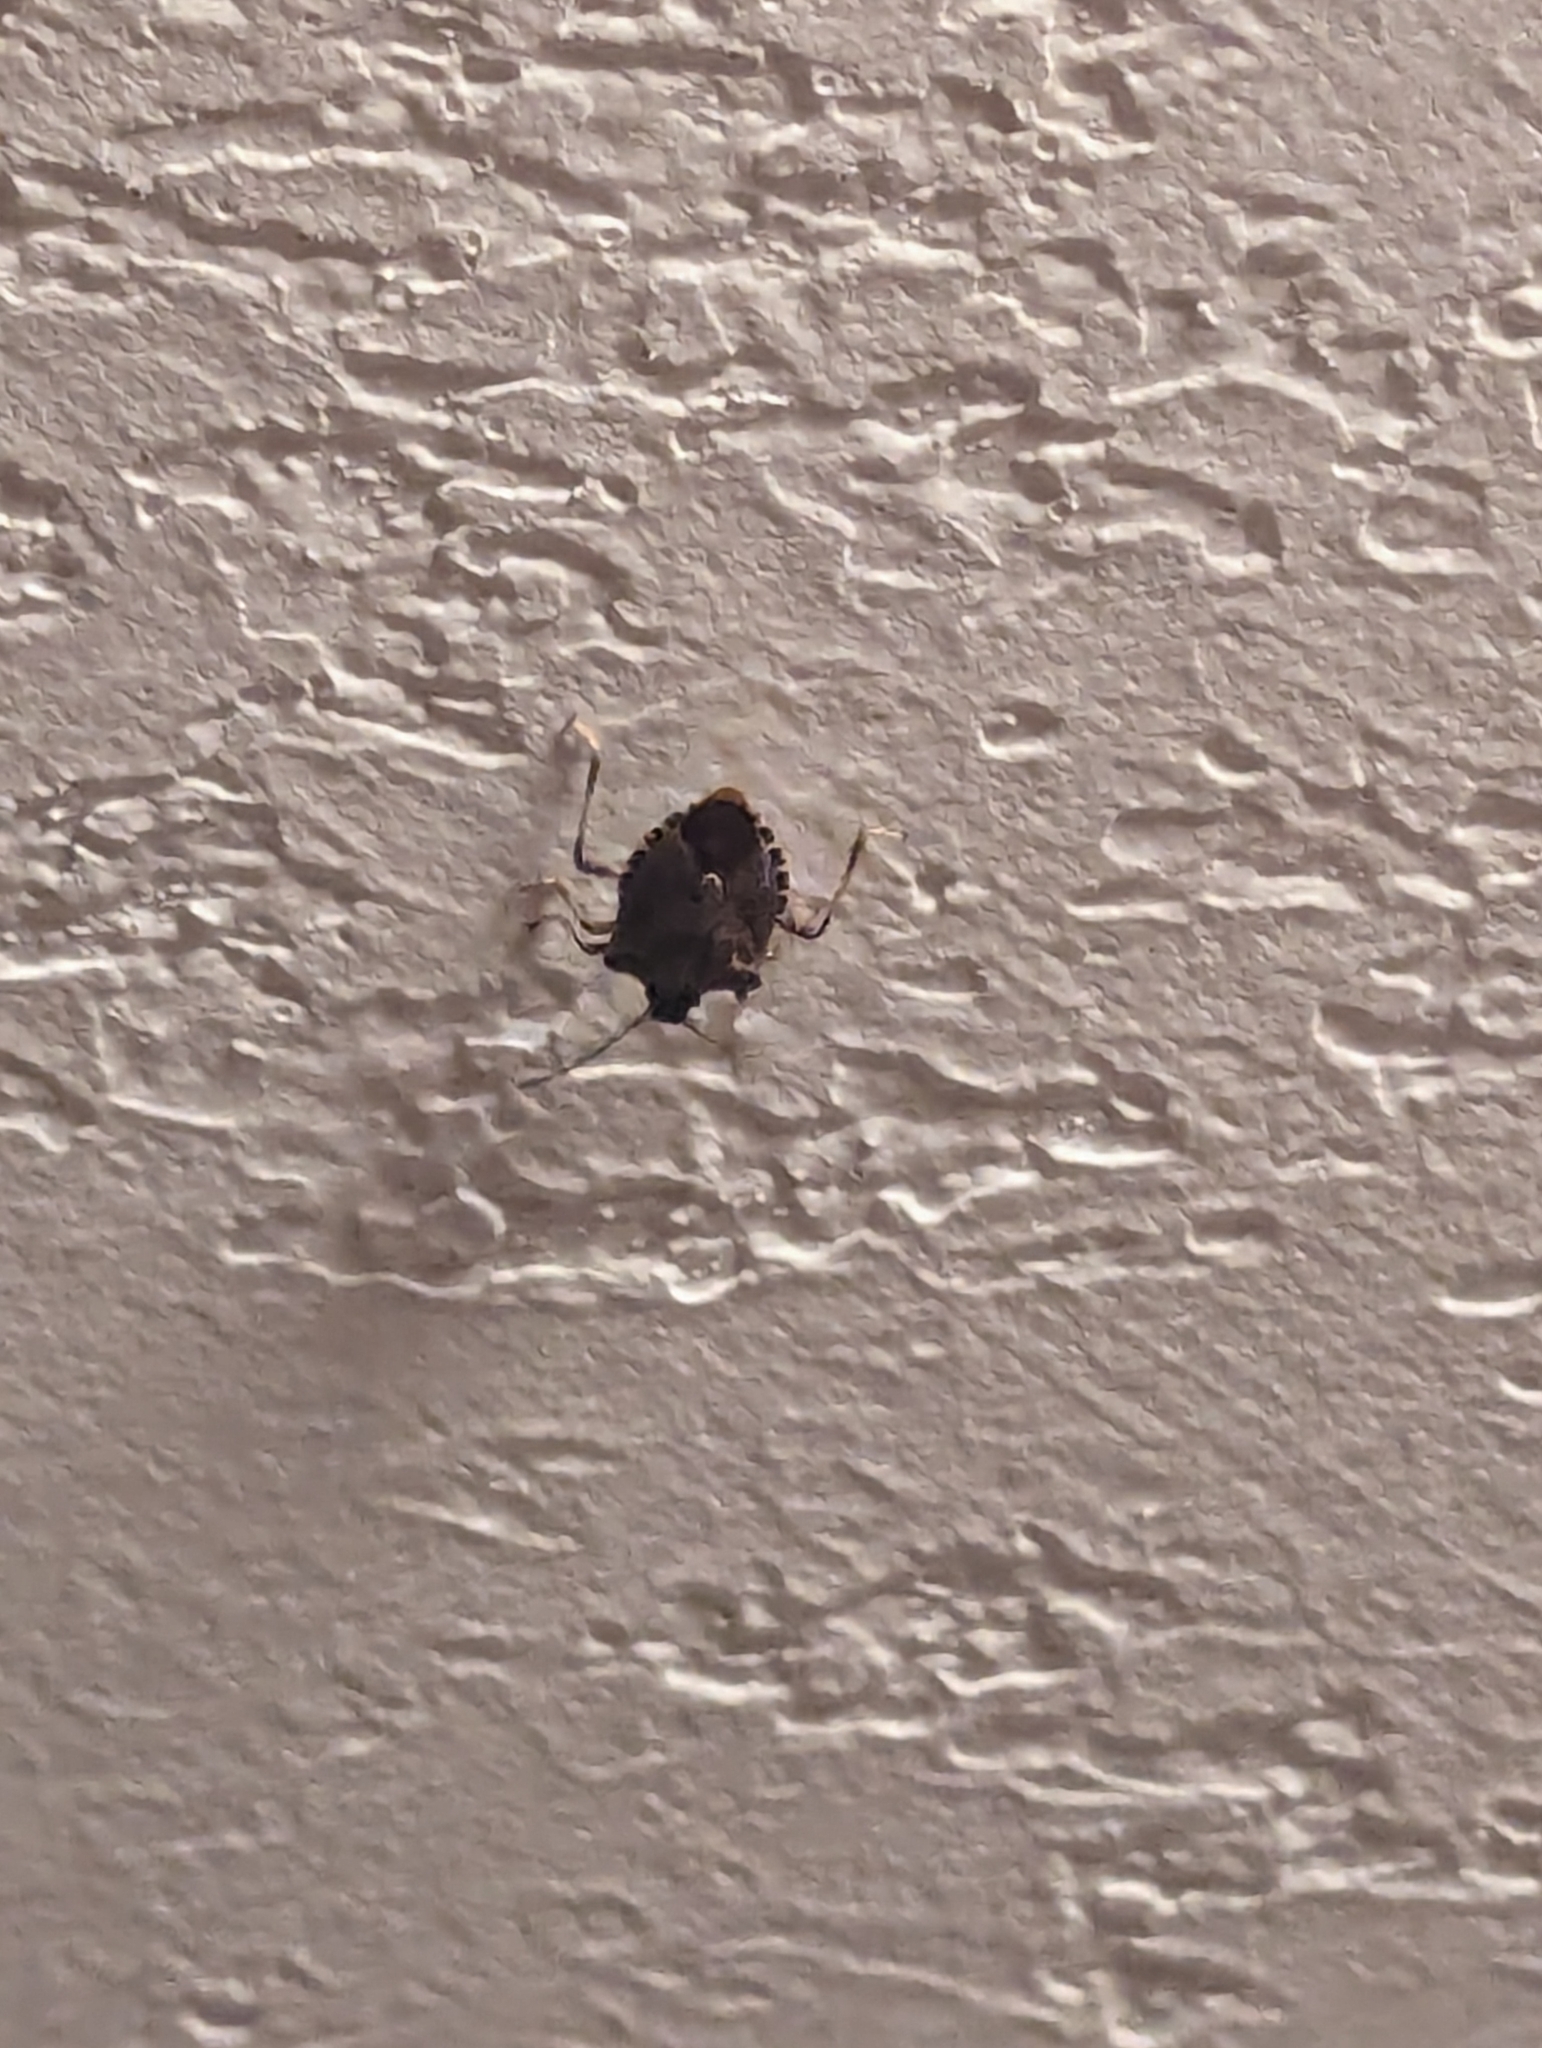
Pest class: stink_bug